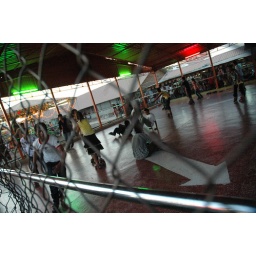
Cambodian teenagers rock and roll all over the floor at a rink in downtown Phnom Penh.